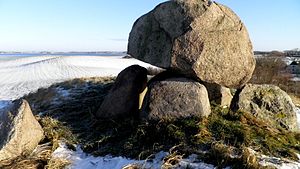
Fredede fortidsminder i Langeland Kommune
Denne liste over fredede fortidsminder i Langeland Kommune viser alle fredede fortidsminder i Langeland Kommune. Listen bygger på data fra Kulturarvsstyrelsen.